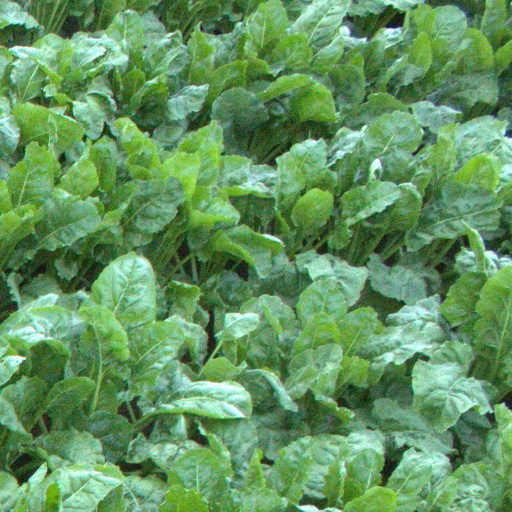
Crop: sugar beet